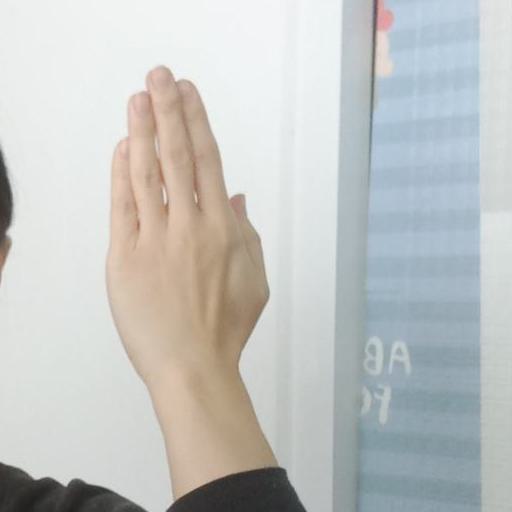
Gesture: stop_inverted